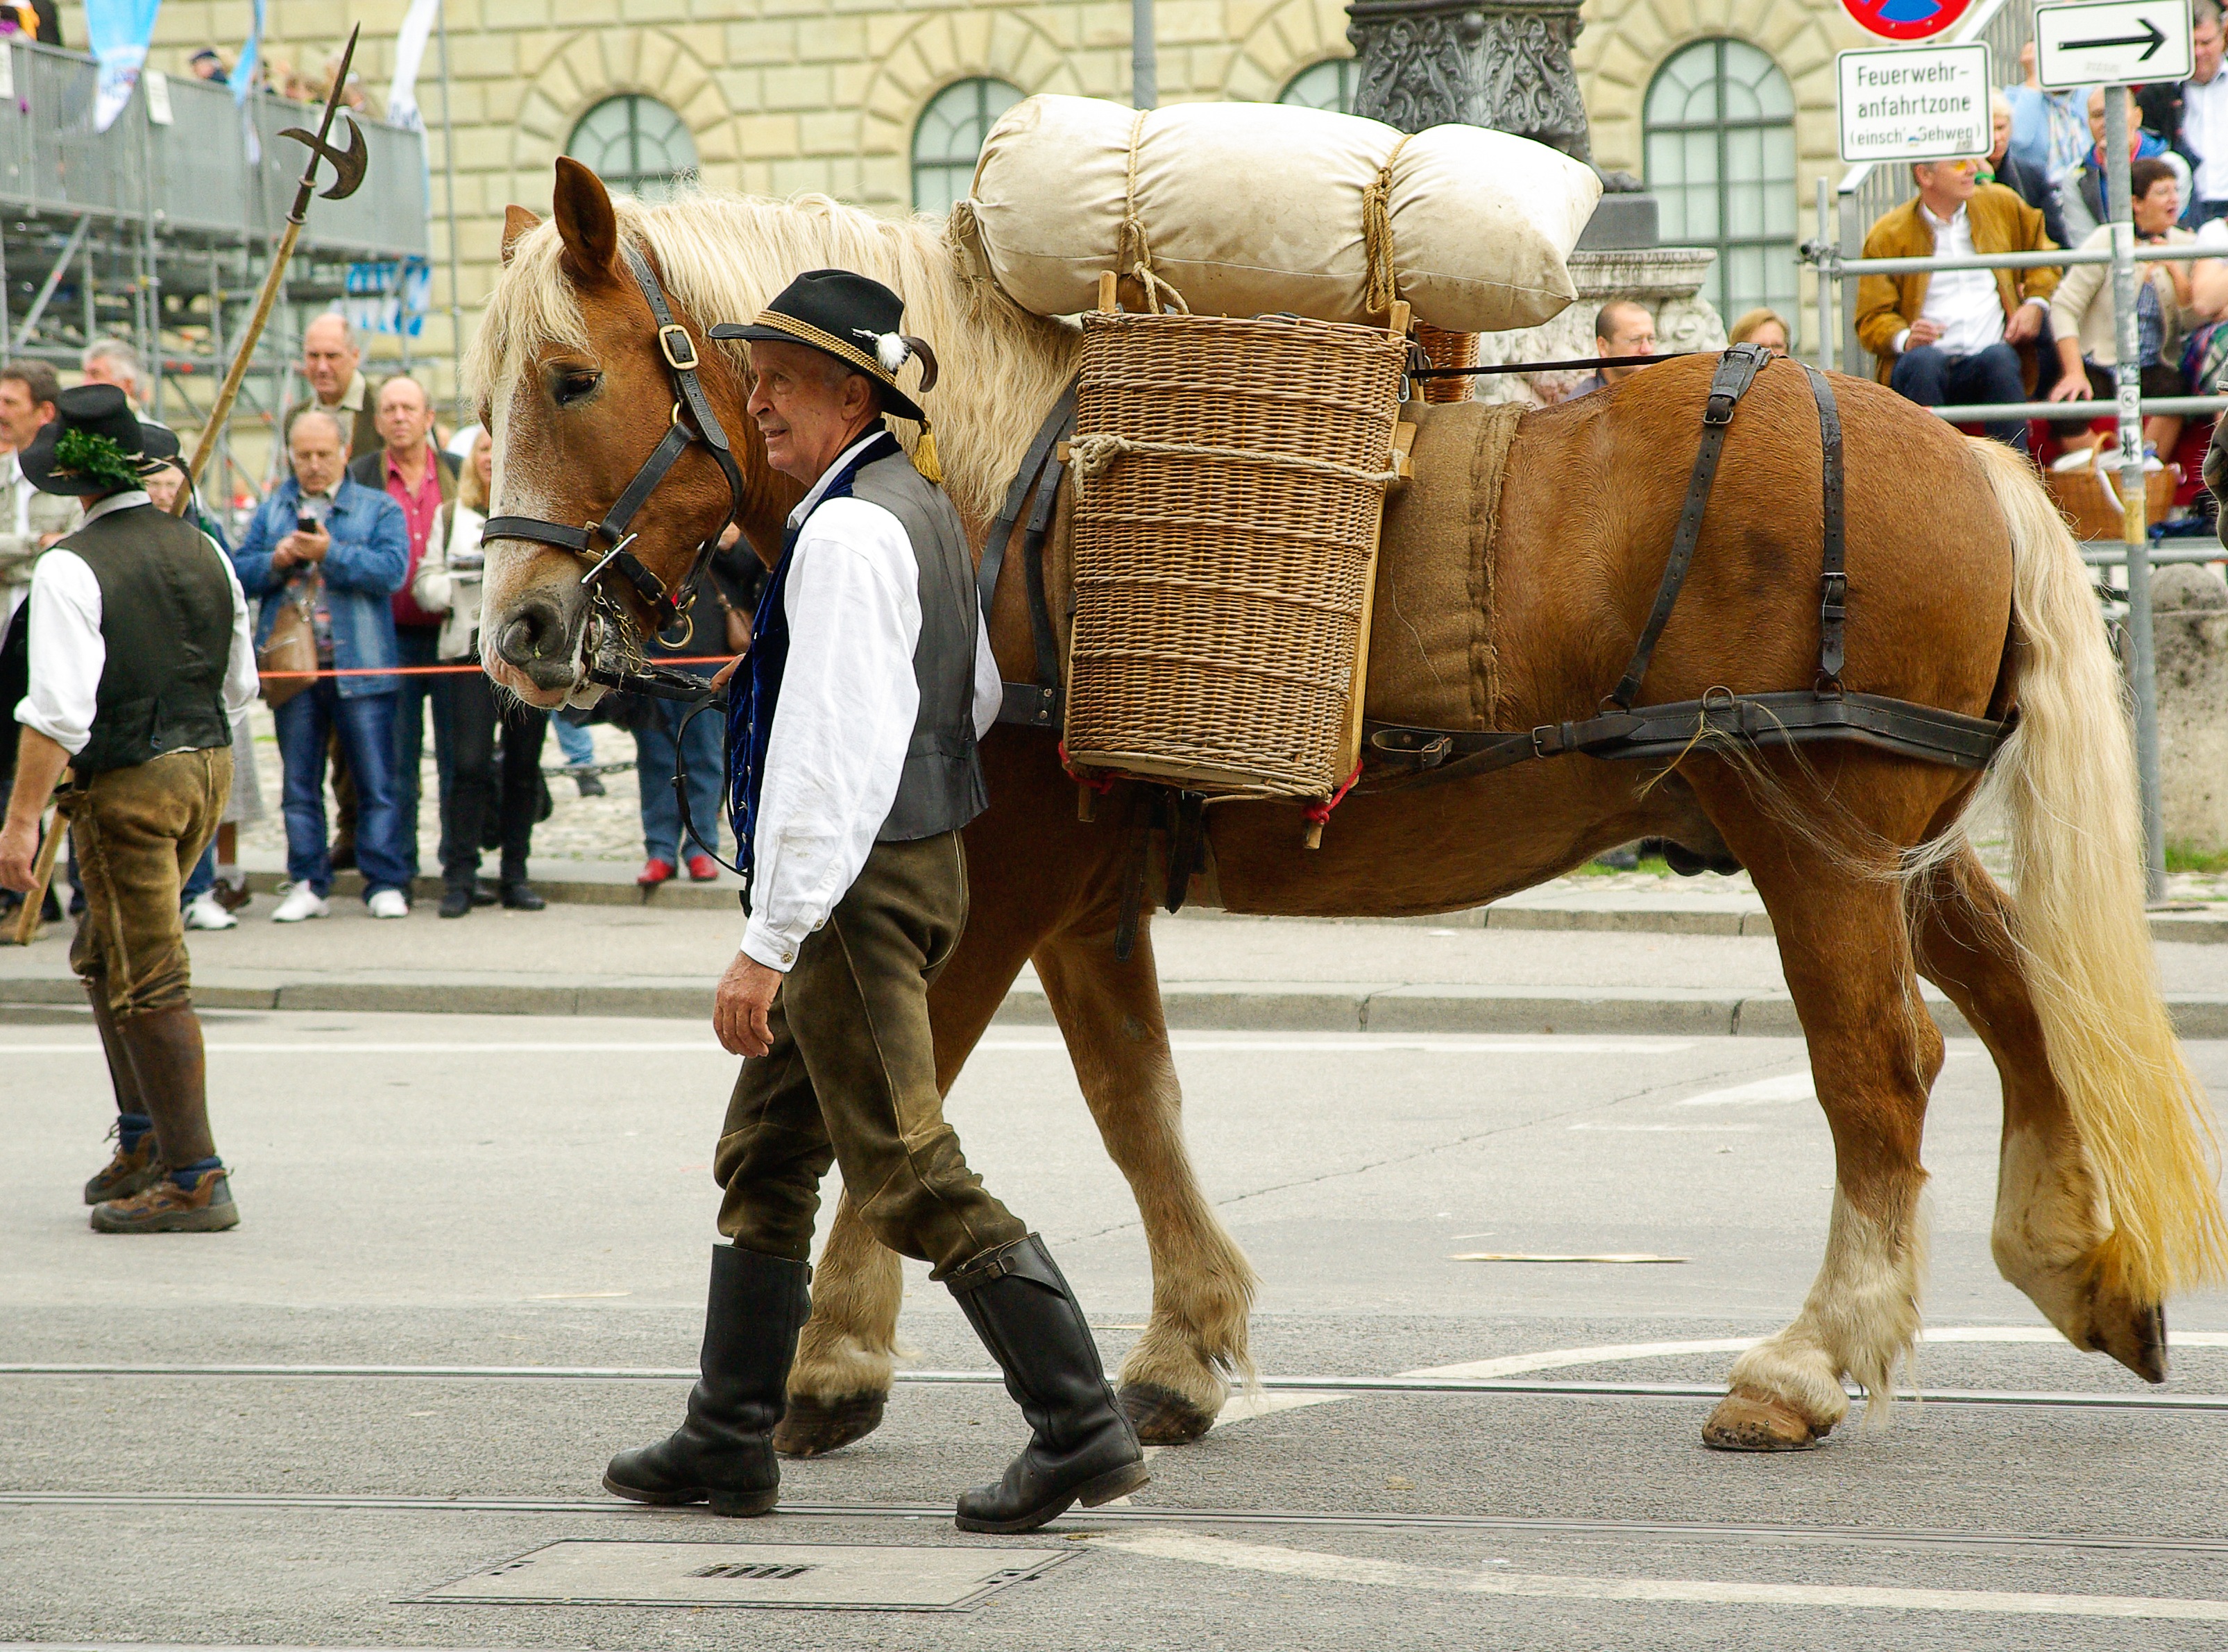
vehicle, horse, parade, farmer, festival, munich, oktoberfest, rodeo, pack animal, peasantry, horse like mammal, horse harness